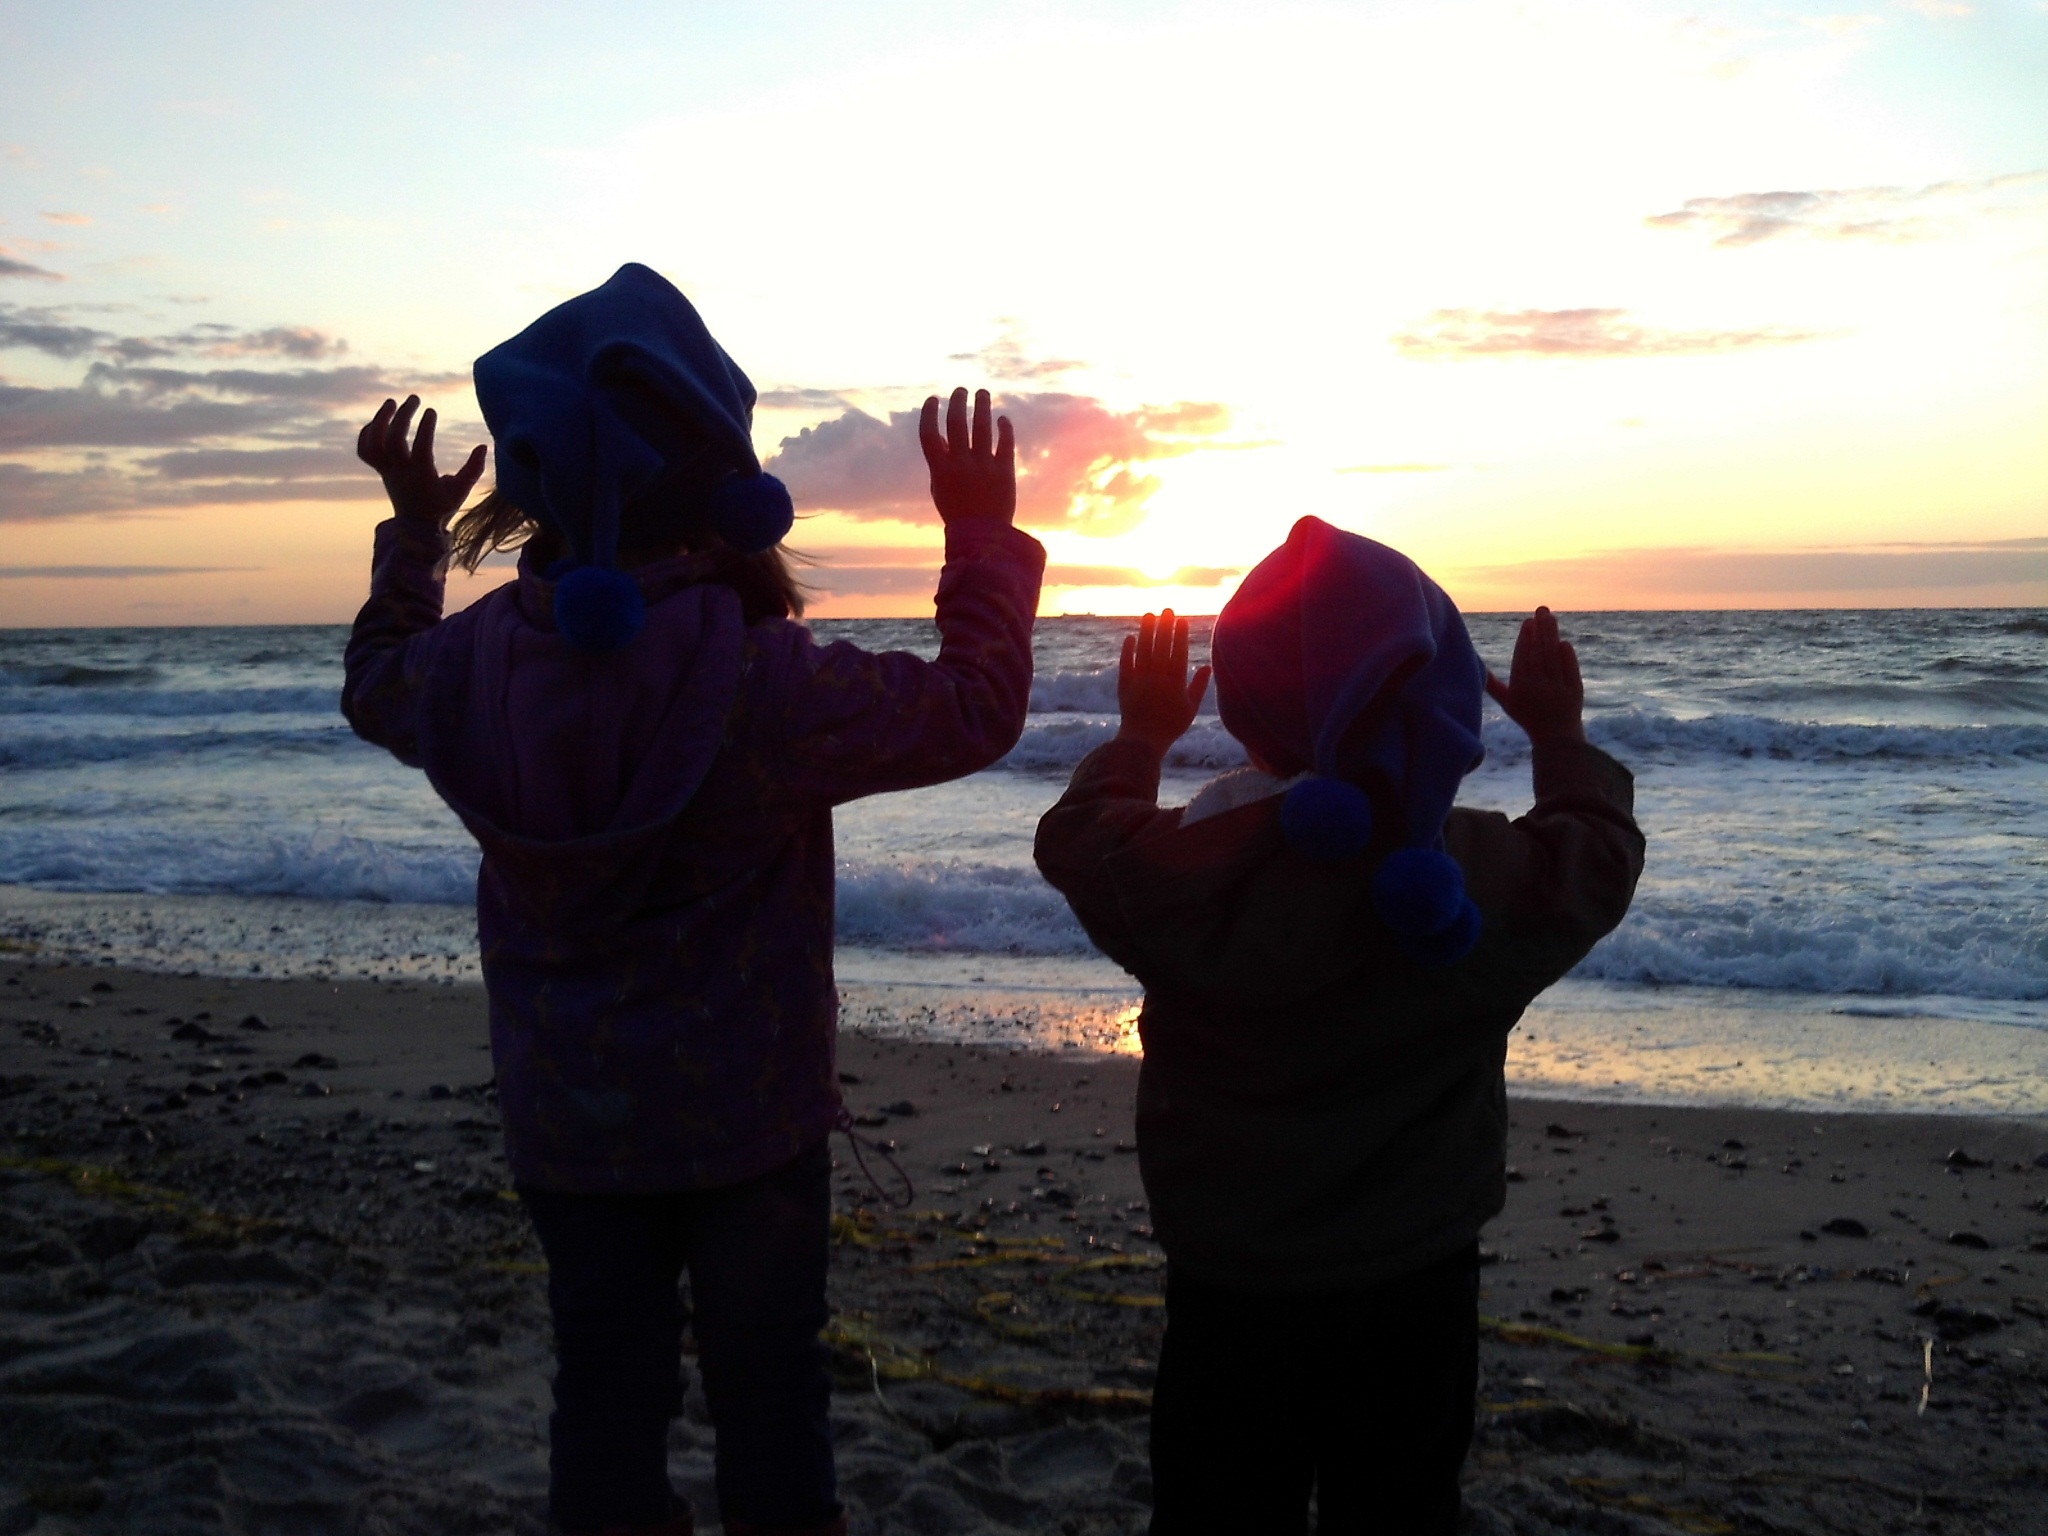
beach, sea, coast, ocean, horizon, silhouette, sun, sunset, sunlight, morning, love, evening, romance, children, image, emotion, interaction, hands up